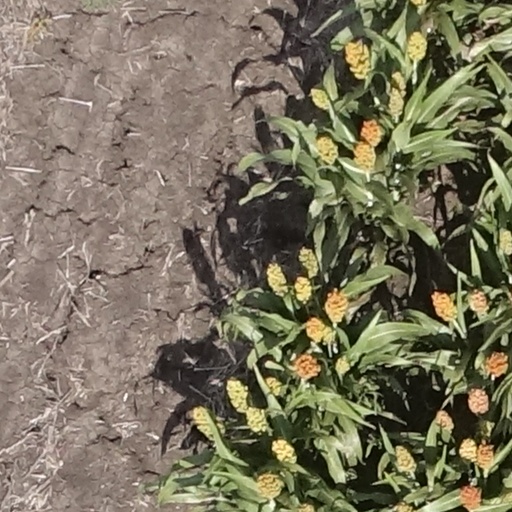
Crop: sorghum